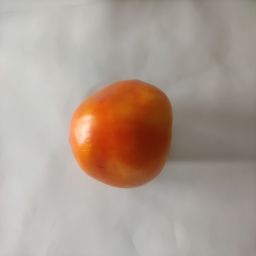
Crop: Tomato
Quality: Ripe